Paul Polman

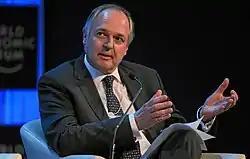
Polman during the WEF 2013

He has co-authored a report published by the International Food Policy Research Institute (IFPRI) that criticizes the efforts of the SDGs as not ambitious enough. Instead of aiming for an end to poverty by 2030, the report "An Ambitious Development Goal: Ending Hunger and Undernutrition by 2025" calls for a greater emphasis on eliminating hunger and undernutrition and achieving that in 5 years less, by 2025.